St Peter's College, Auckland

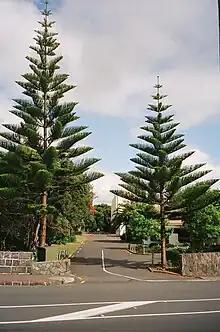
St Peter's College Entrance (former site of Reeves Rd), 2009

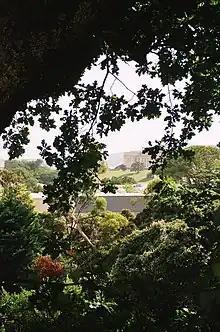
Over the grounds of St Peter's College towards Auckland Museum and the Waitemata harbour (2009)

Nearly 40 years later, in 1923, Henry Cleary, the sixth Catholic Bishop of Auckland, issued an invitation to the Christian Brothers to found a school. The Marist Brothers, well established at Sacred Heart College (then located in Richmond Road, Ponsonby), objected strongly and Cleary wrote to the Provincial of the Christian Brothers, Brother Barron, changing his offer to a primary school. As a result, the Christian Brothers lost interest.